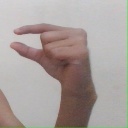
अक्षर: ग